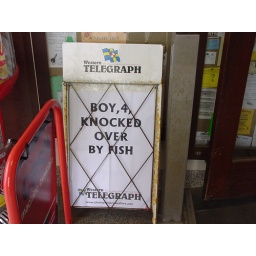
fish knocks over boy